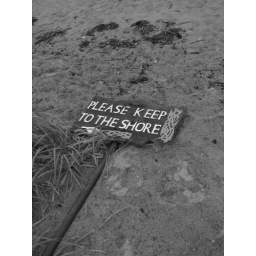
A sign on the beach near the Brewery